Lantrip Elementary School

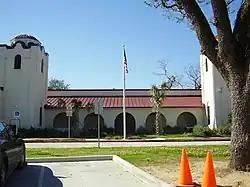

Dora B. Lantrip Elementary School is a primary school at 100 Telephone Road in the Eastwood community in the East End region of Houston, Texas, United States. The school is within the Houston Independent School District (HISD).